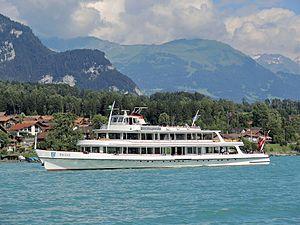
Le lac de Brienz est un lac au nord des Alpes suisses, dans le canton de Berne en Suisse. Son nom provient de l’agglomération de Brienz, située sur sa rive nord.